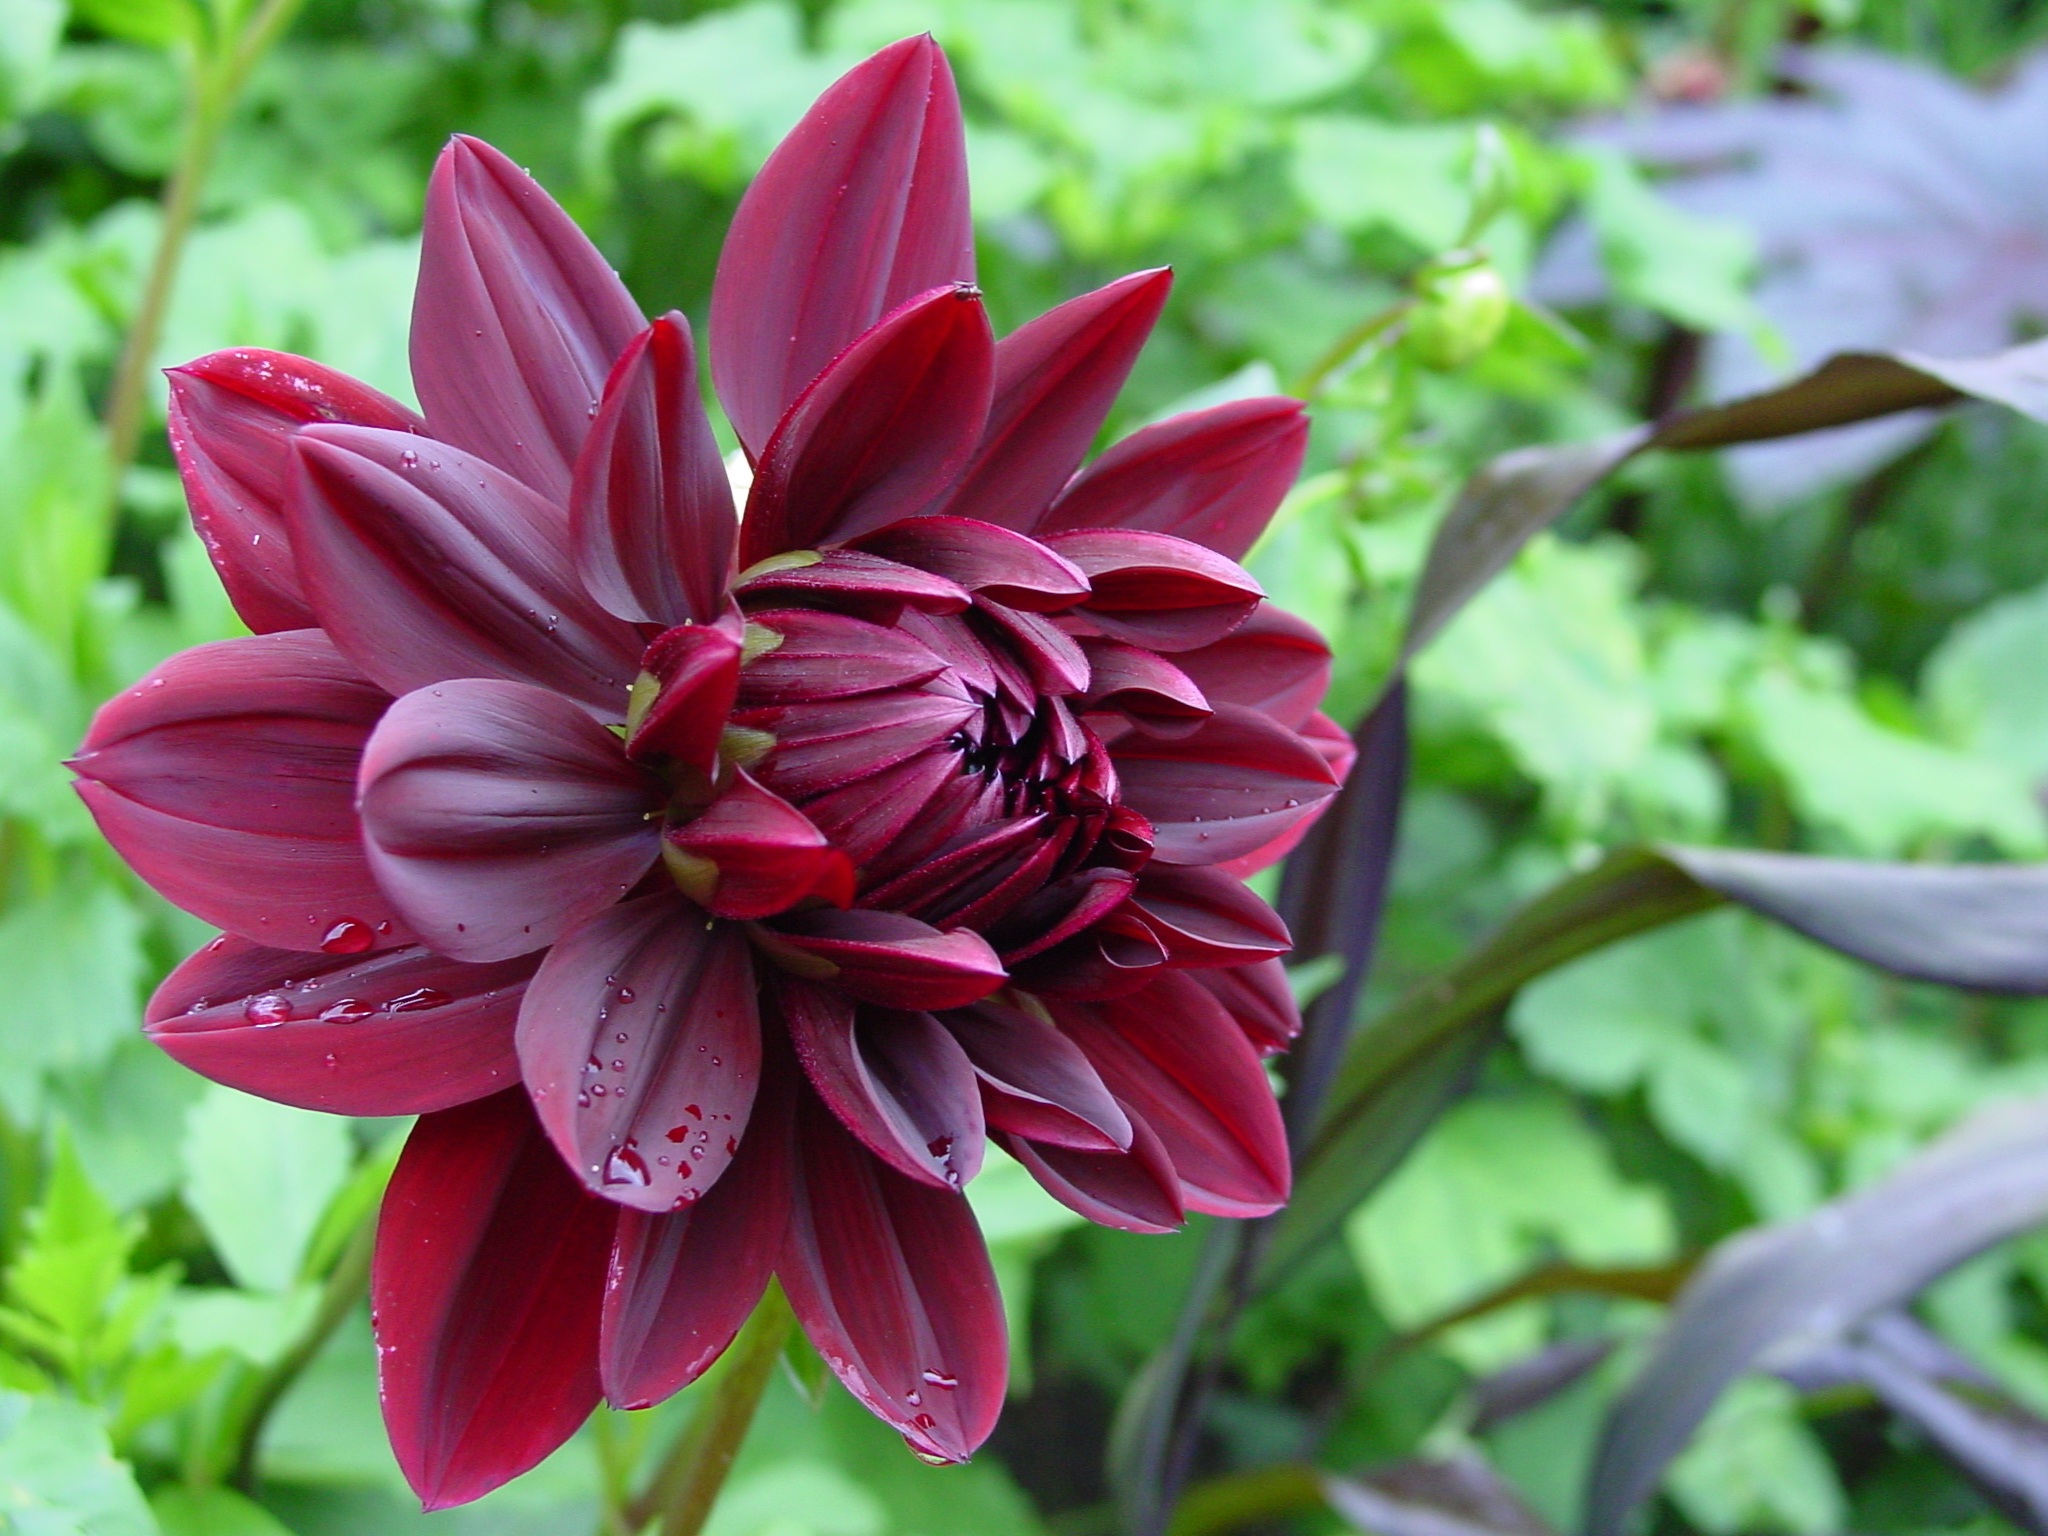
plant, flower, purple, petal, botany, flora, dahlia, dewdrop, flowering plant, daisy family, land plant